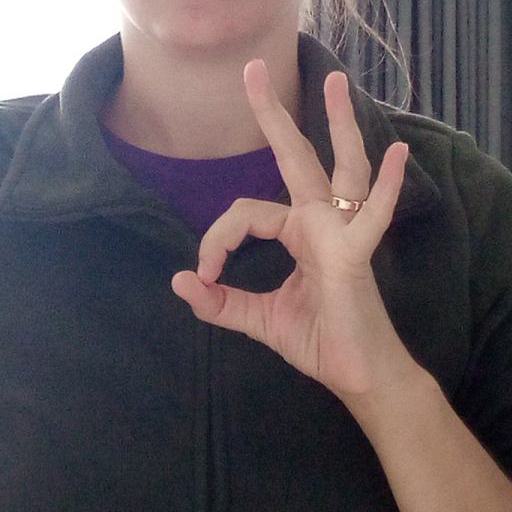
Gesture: ok